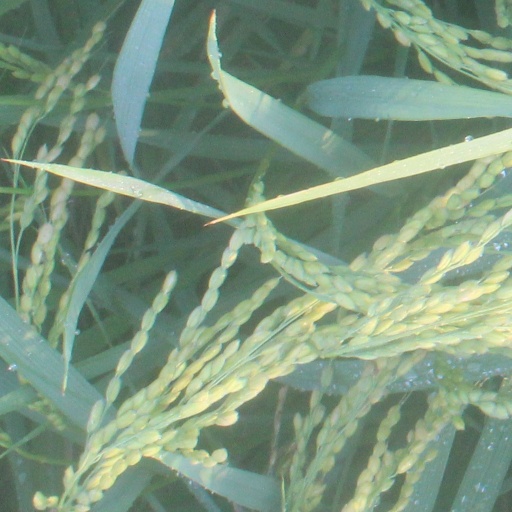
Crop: rice